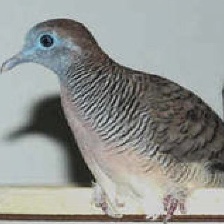
Species: ZEBRA DOVE
Scientific name: GEOPELIA STRIATA